Akinfiyevo

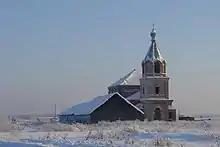
The church

Akinfievo was founded at the end of 18th century by the Count Nikolai Nikitich Demidov. The inhabitants were engaged mainly in timber logging and extraction of stumps and delivered these materials to the Nizhnesaldinsky metallurgic plant. In addition, the main occupations were farming and animal husbandry.